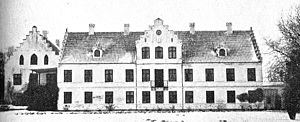
Bjørnemose (Svendborg Kommune)
Bjørnemose omkring 1900
Bjørnemose var oprindelig en bondegård, som må have vært i kronens besiddelse, for første gang man hører om gården er i 1531, da Christian 3. overlod den på livstid til Hans Ottesen. Bjørnemose er en Sædegård og ligger i Tved Sogn, Sunds Herred, Svendborg Kommune. Hovedbygningen er opført i 1745-1756 og tilbygget i 1854.
Bjørnemose er en sædegård, der ligger i Tved Sogn, Sunds Herred, Svendborg Kommune. Bjørnemose var oprindeligt i kronens besiddelse, for første gang man hører om gården er i 1531, da Christian 3. overlod den på livstid til Hans Ottesen. Hovedbygningen er opført i 1745-1756 og tilbygget i 1854. Bjørnemose Gods er i dag privat feriebolig for Heidi Sommer og hendes familie.